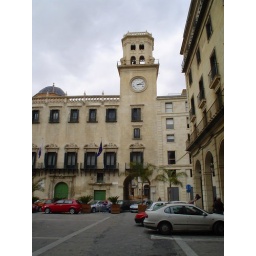
clock tower in the plaza